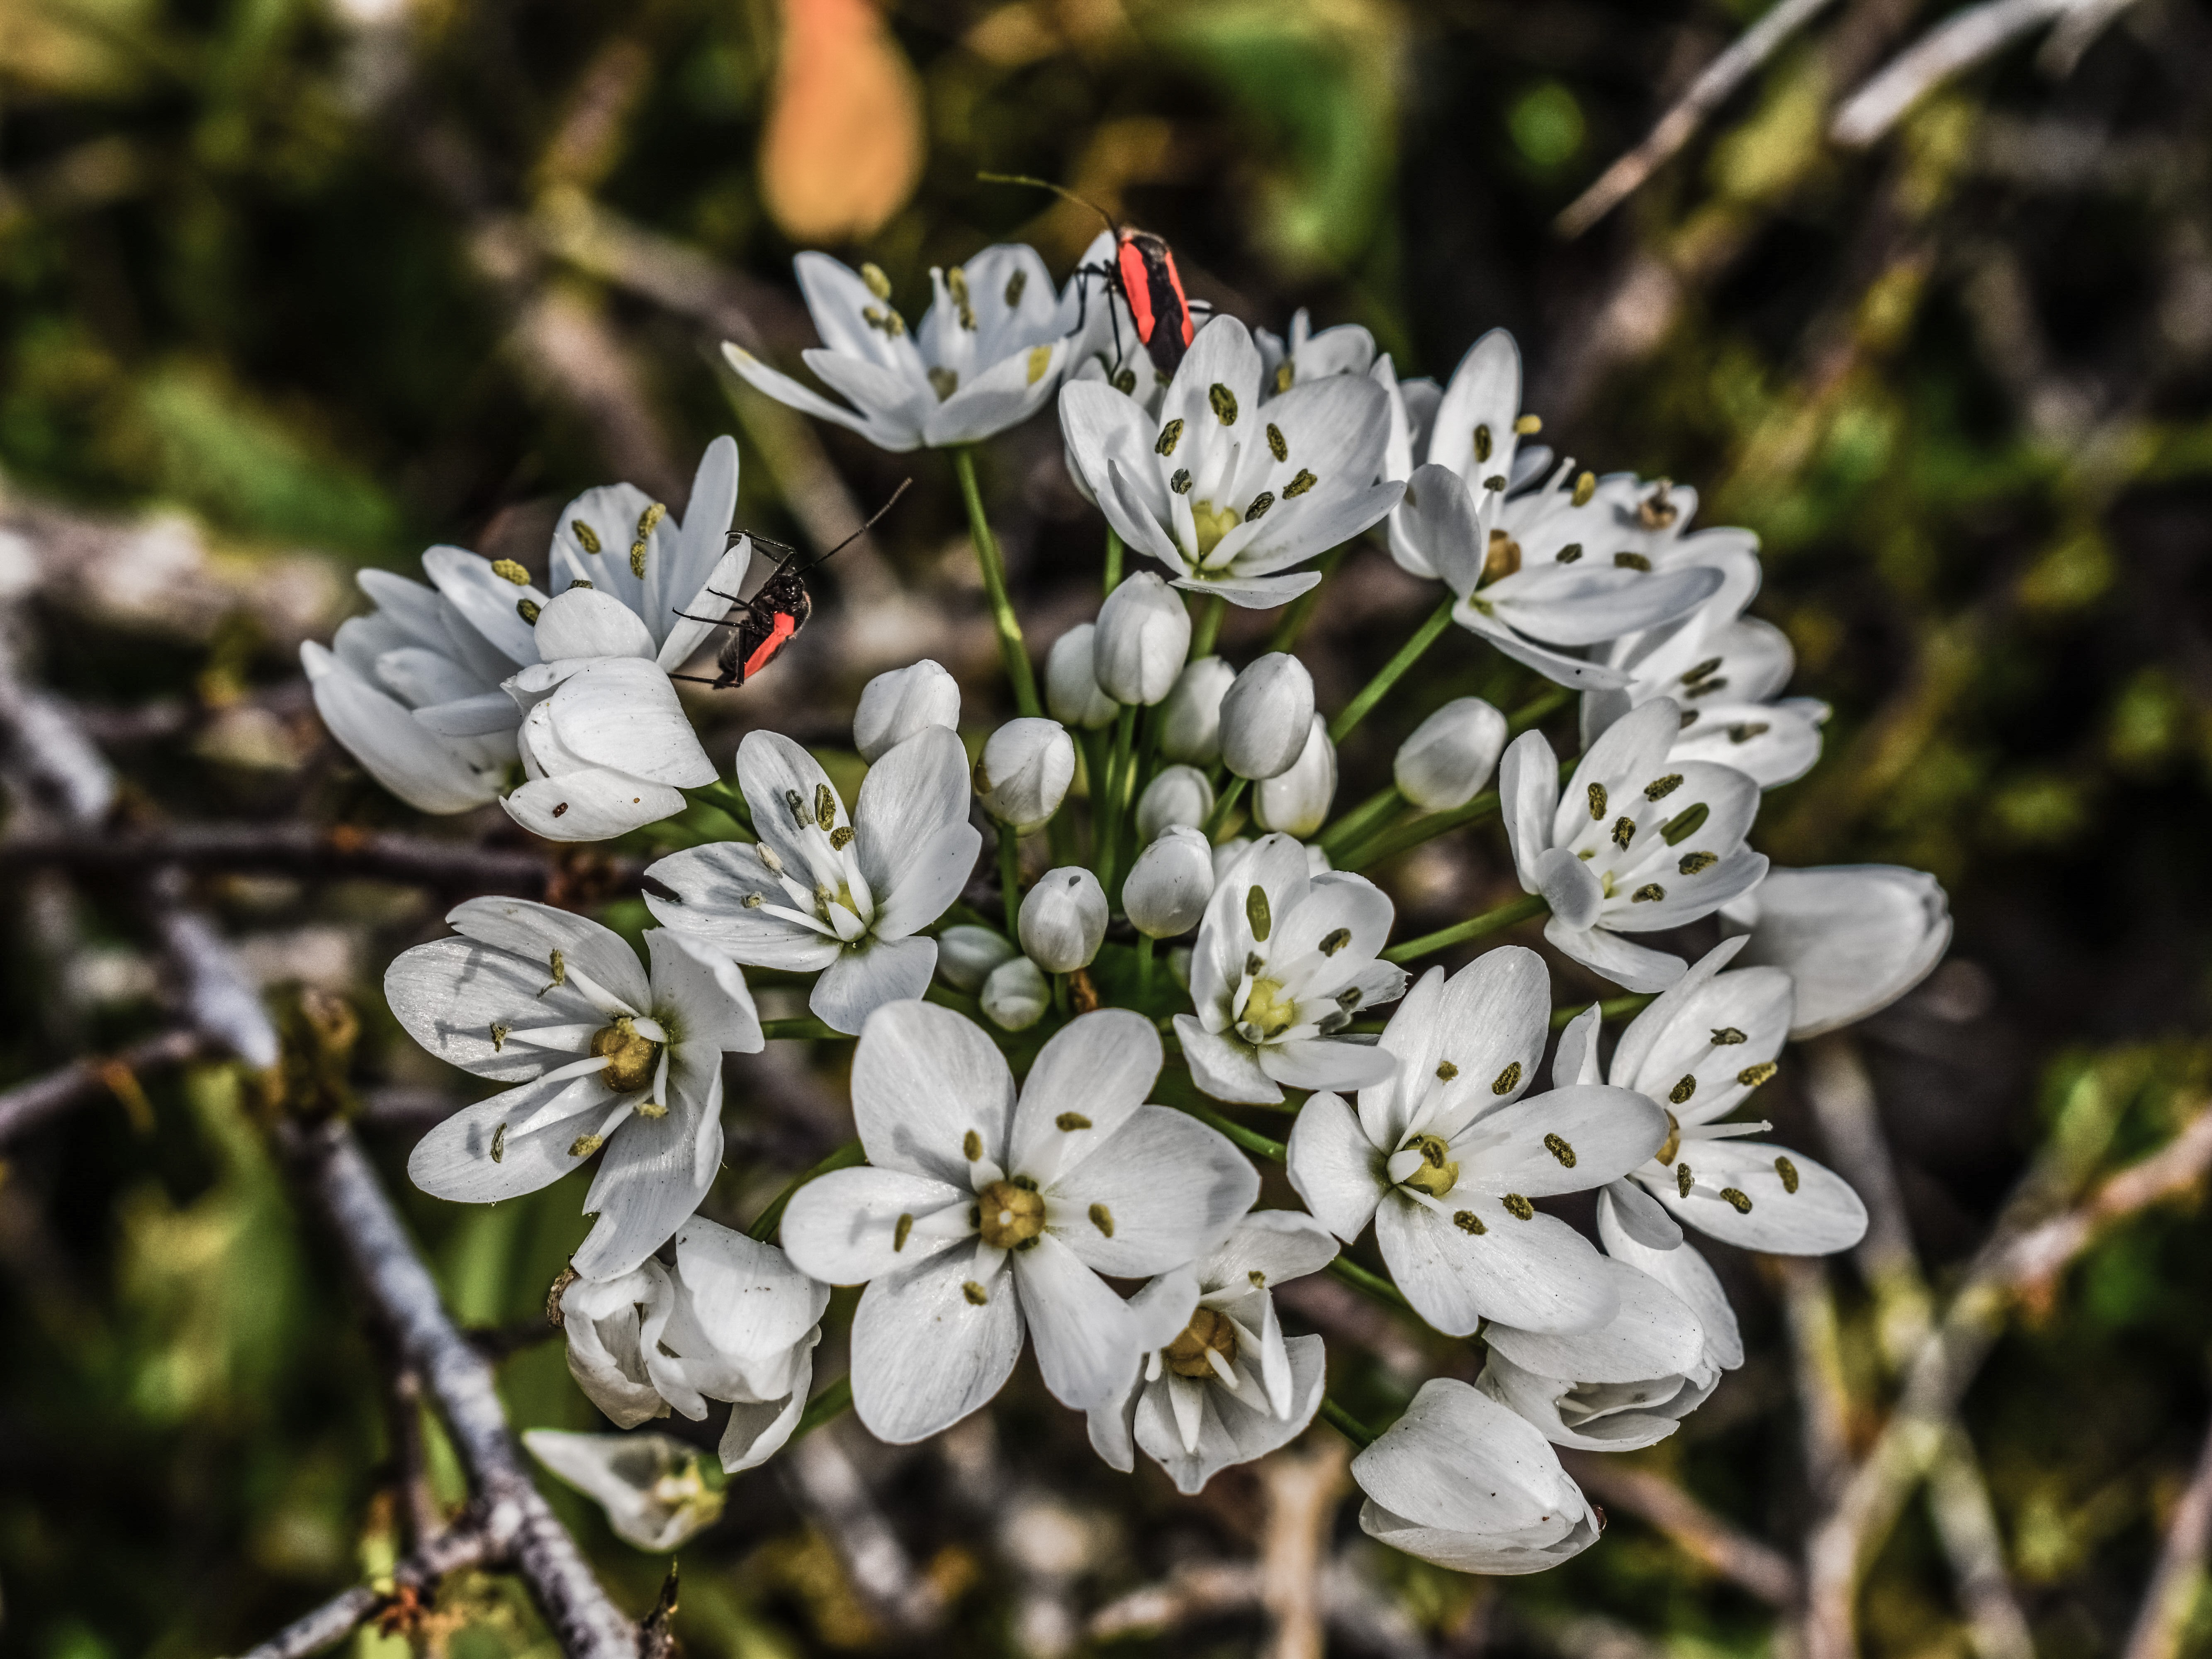
nature, branch, blossom, plant, white, flower, petal, bloom, floral, spring, herb, produce, botany, blooming, flora, wildflower, flowers, shrub, springtime, blossoming, candytuft, stamens, macro photography, white flowers, inflorescence, beetles, flowering plant, land plant